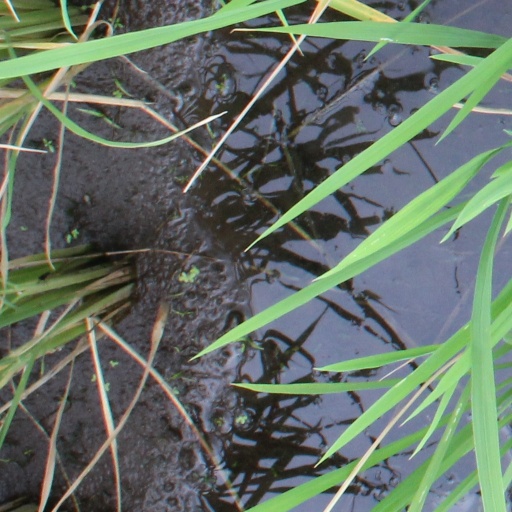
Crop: rice